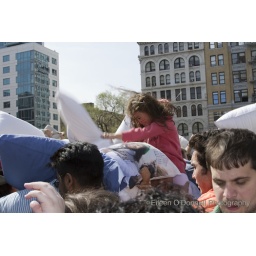
Young girl in pillow fight